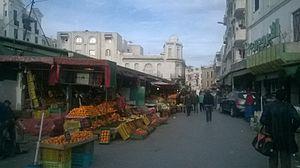
Bab El Khadra , Tunis باب الخضراء ، تونس
Le souk Sidi El Bahri est l'un des souks de Tunis. Ses produits sont divers et destinés à une utilisation quotidienne.